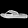
Label: Sandal